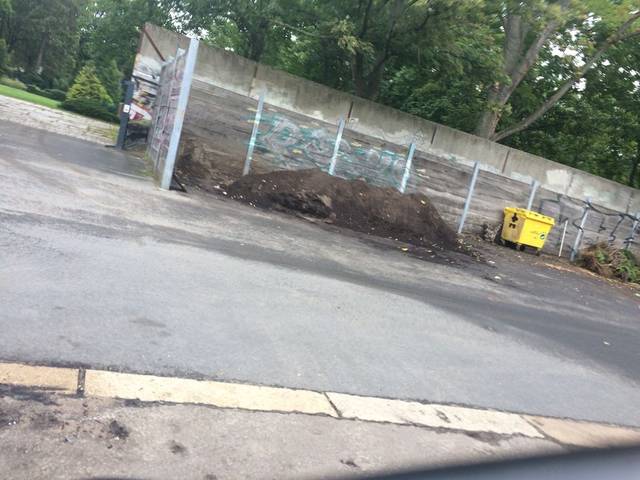
Region: Germany
Coordinates: 52.533, 13.39